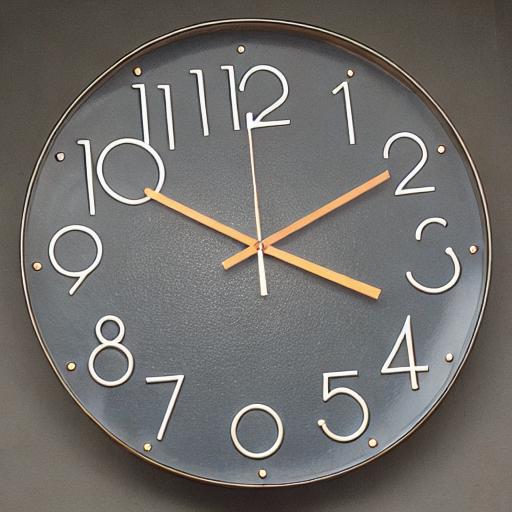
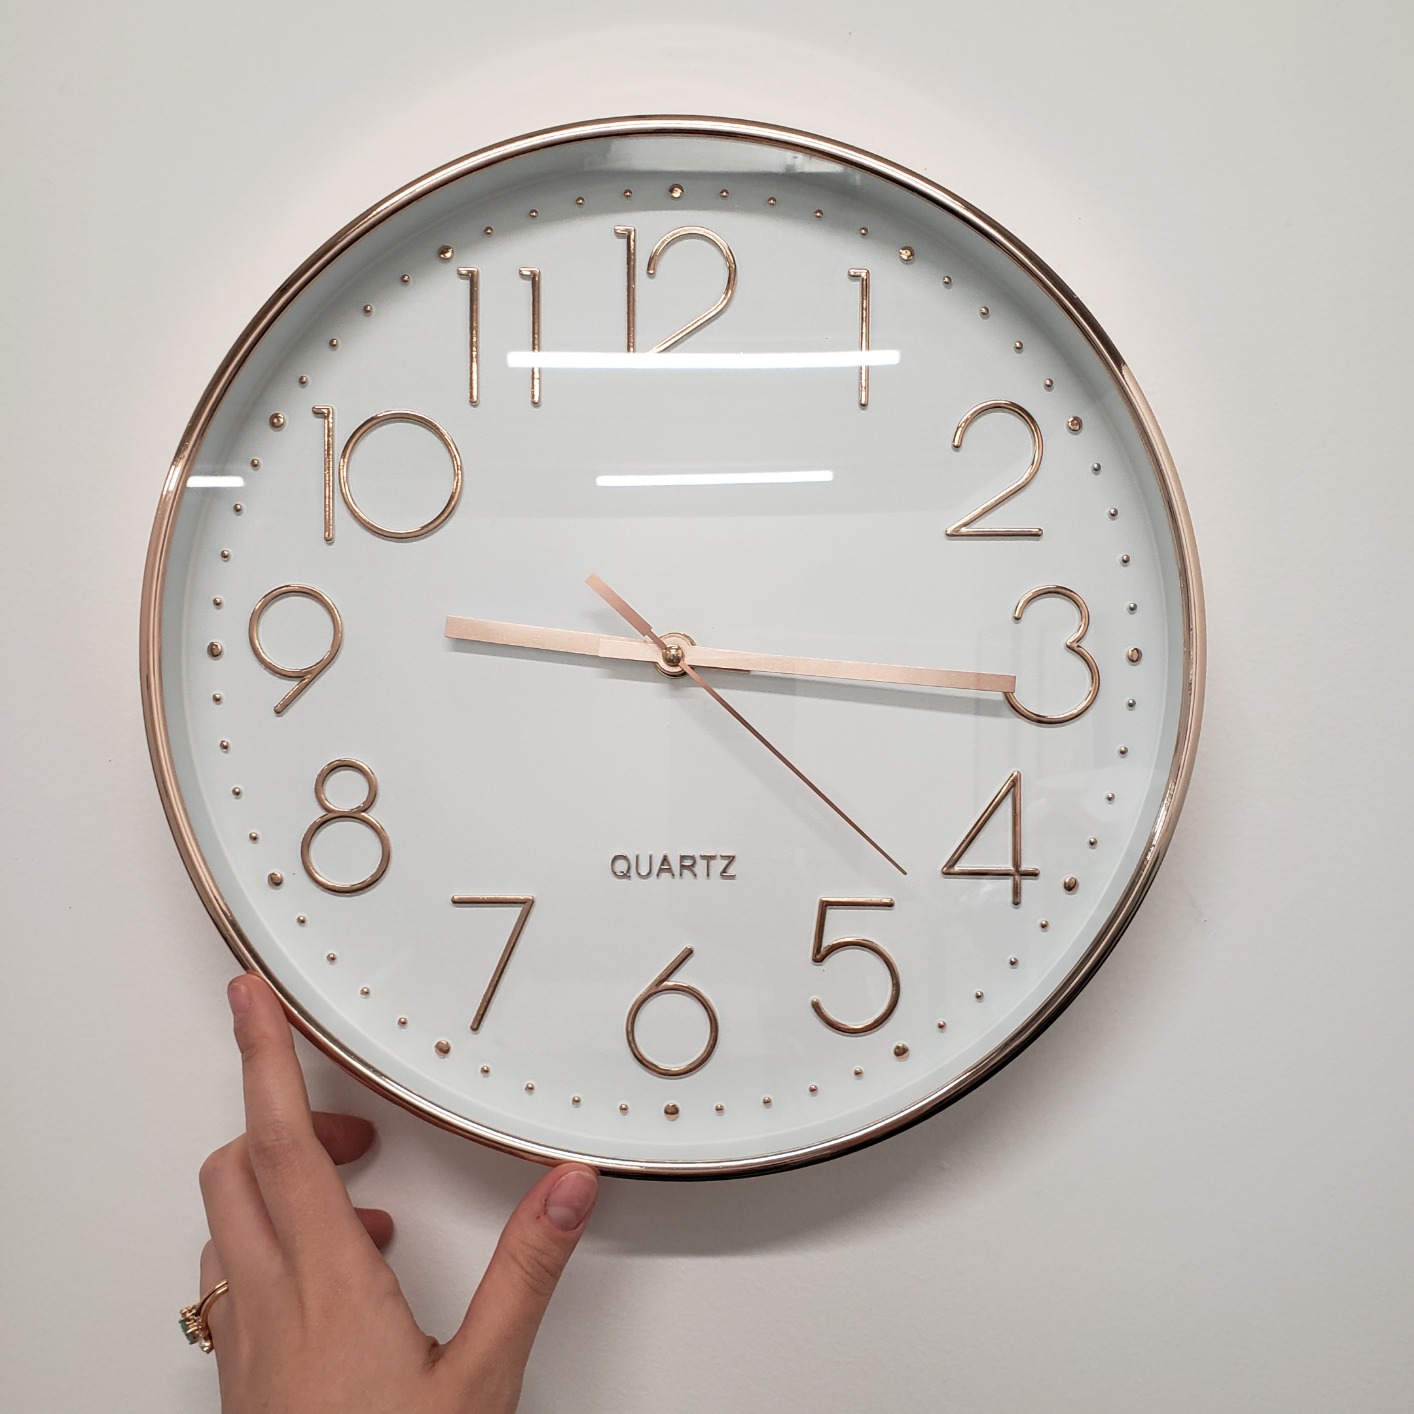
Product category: clock
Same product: no